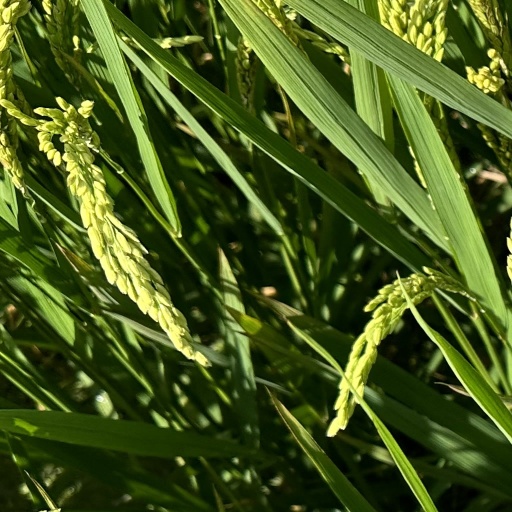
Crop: rice